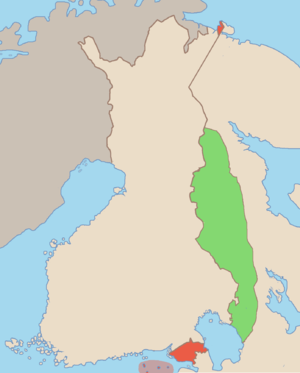
Finske Demokratiske Republik
Finske Demokratiske Republiks territorium skulle omfatte områder uden for grænserne fra 1939: Det grønne område skulle overdrages til den nye republik, og de røde områder skulle overdrages til Sovjetunionen.
Finske Demokratiske Republiks geografiske placering
Den Finske Demokratiske Republik var en kortlivet regering, som kun blev anerkendt af Sovjetunionen. Den fungerede i de områder af Finland, som blev besat af Sovjetunionen under Vinterkrigen, og var kendt som Terijoki-regeringen. Sovjetunionen hævdede at det var den eneste regering for hele Finland, som kunne afslutte Vinterkrigen og genskabe freden. Inden krigen sluttede opgav de sovjetiske ledere denne udlægning og indgik en fredsaftale med den finske regering.